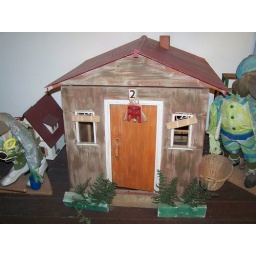
One of the houses in the 3 little pigs story one made of wood